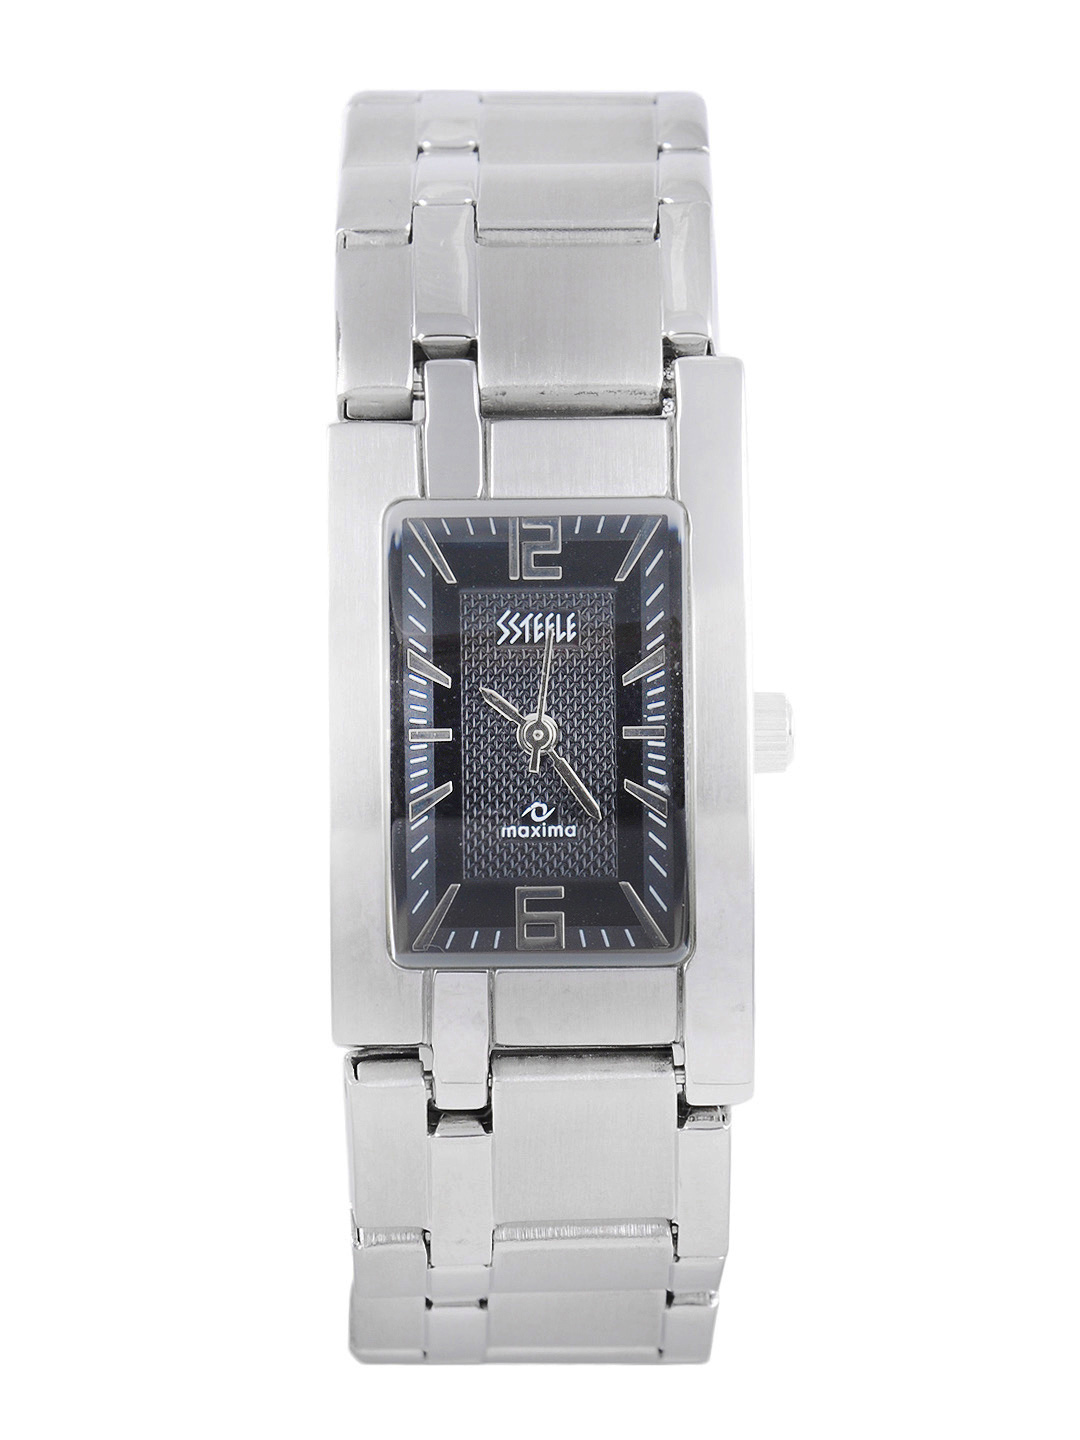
Maxima Women Black Dial Watch
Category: Accessories / Watches / Watches
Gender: Women
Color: Black
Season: Winter 2016
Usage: Casual